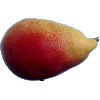
Label: Pear 2